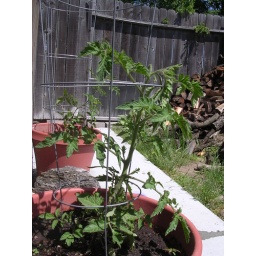
I have three pots of tomatos.. and there are baby basil plants just popping up in here too.